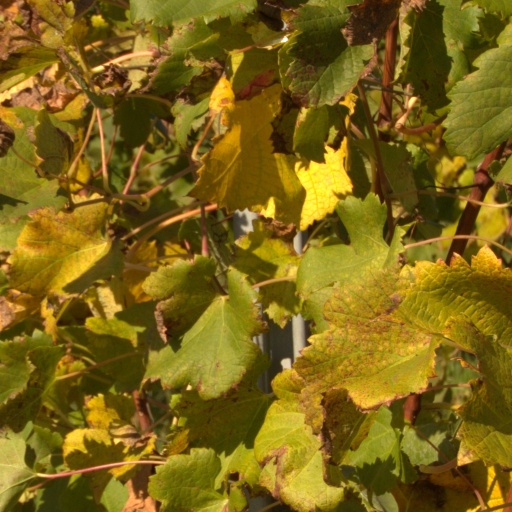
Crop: grape